Louis XIV

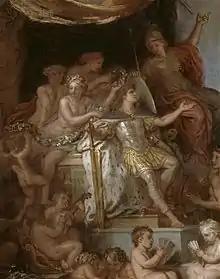
"Le roi gouverne par lui-même", "modello" for the central panel of the ceiling of the Hall of Mirrors by Le Brun, (1619–1690)

Although an attempt to restore James II failed at the Battle of the Boyne in 1690, France accumulated a string of victories from Flanders in the north, Germany in the east, and Italy and Spain in the south, to the high seas and the colonies. Louis personally supervised the captures of Mons in 1691 and Namur in 1692. Luxembourg gave France the defensive line of the Sambre by capturing Charleroi in 1693. France also overran most of the Duchy of Savoy after the battles of Marsaglia and Staffarde in 1693. While naval stalemate ensued after the French victory at the Battle of Beachy Head in 1690 and the Allied victory at Barfleur-La Hougue in 1692, the Battle of Torroella in 1694 exposed Catalonia to French invasion, culminating in the capture of Barcelona. The Dutch captured Pondichéry in 1693, but a 1697 French raid on the Spanish treasure port of Cartagena, Spain, yielded a fortune of 10,000,000 livres.